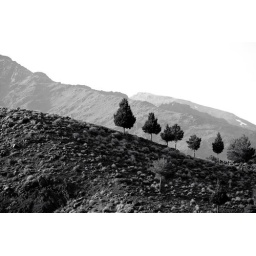
That was a bus stop somewhere in a middle of the road between Ouarzazate and Marrakech